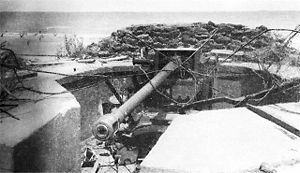
D-dag / De tyske forberedelser
Tysk kystforsvar i Normandiet - en del af Atlanterhavsvolden
D-dag var d. 6. juni 1944, hvor de Allierede gik i land i Normandiet i Nordvestfrankrig under 2. verdenskrig. Landgangen Operation Neptune var indledningen på den større operation Operation Overlord, der havde som mål at befri Europa fra den tyske besættelse. Operation Overlord begyndte på D-dagen og sluttede d. 19. august 1944, da de Vestallierede krydsede Seinen. Over 70 år senere er invasionen af Normandiet stadig den største amfibieoperation i historien og involverede mere end tre millioner soldater, der krydsede den Engelske Kanal til Normandiet.